Richard Müller (general)

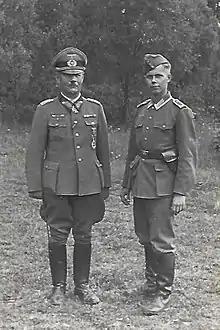
Generalleutnant Richard Müller (left), together with his son, Hansi Müller, who fell on July 4, 1944, holding the rank of lieutenant.

Richard Müller (4 November 1891 – 16 July 1943) was a general in the Wehrmacht of Nazi Germany during World War II. He was a recipient of the Knight's Cross of the Iron Cross. Müller was killed on 16 July 1943 northeast of Orel, during the Battle of Kursk.